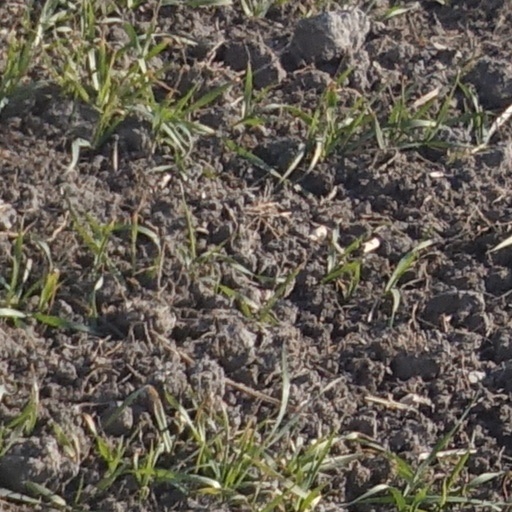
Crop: wheat